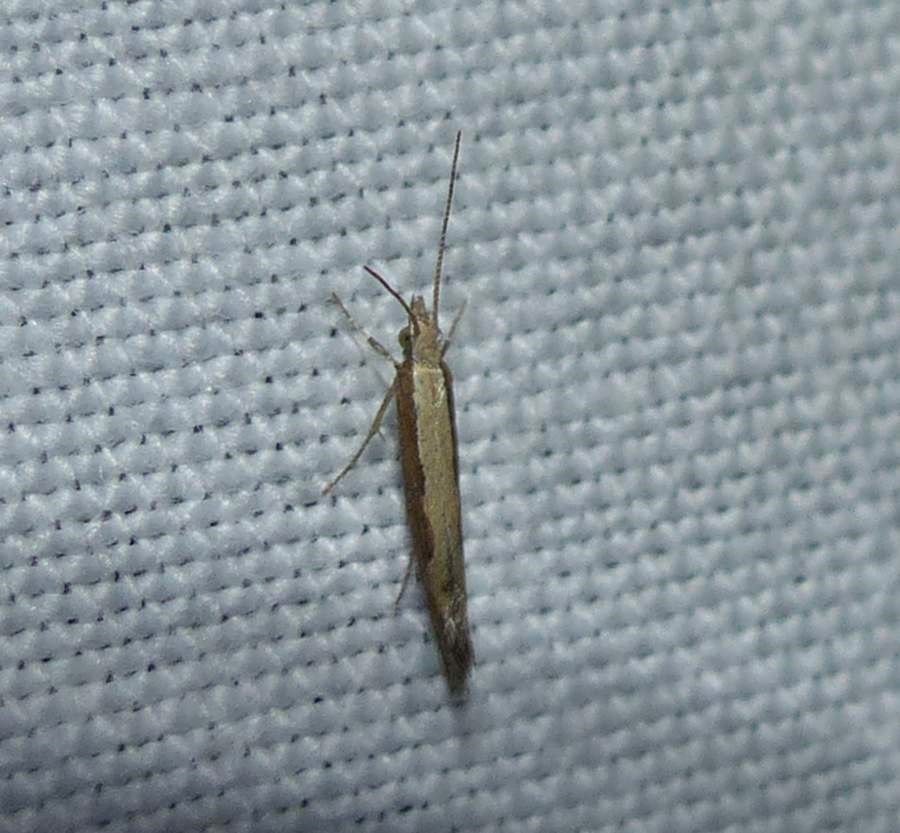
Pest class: diamondback_moth